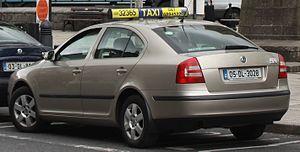
En Irlande, le terme taxi est réservé aux véhicules qui peuvent venir chercher des passagers dans les rues et dont le tarif est déterminé au mètre.